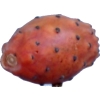
Label: cactus_fruit_red